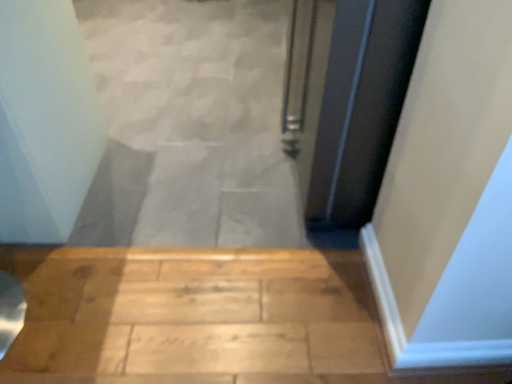
Question: Find several points in the free space in front of black glossy door at upper right. Your answer should be formatted as a list of tuples, i.e. [(x1, y1)], where each tuple contains the x and y coordinates of a point satisfying the conditions above. The coordinates should be between 0 and 1, indicating the normalized pixel locations of the points in the image.
Answer: [(0.541, 0.802)]